Lily Spencer-Churchill, Duchess of Marlborough

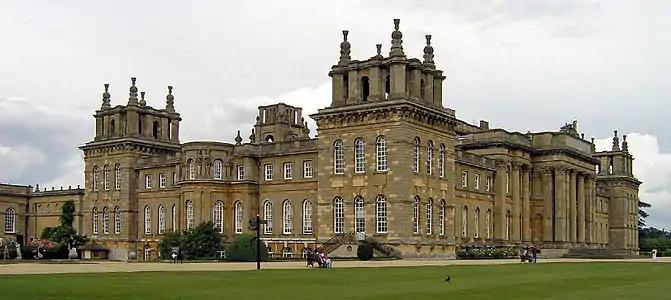
Blenheim Palace, which Lily helped restore with her inheritance. She later sued her stepson to be repaid.

Her second husband was George Charles Spencer-Churchill, 8th Duke of Marlborough (1844–1892), son of John Spencer-Churchill, 7th Duke of Marlborough and Frances Anne Spencer-Churchill, Duchess of Marlborough; they were married in New York City in New York City Hall by Mayor Abram Hewitt in May 1888. As a result of this marriage, she became the "Duchess of Marlborough" on June 29, 1888. The inheritance she received from her first husband was used to restore Blenheim Palace in Woodstock, Oxfordshire.